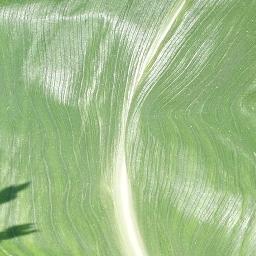
Label: Corn___healthy